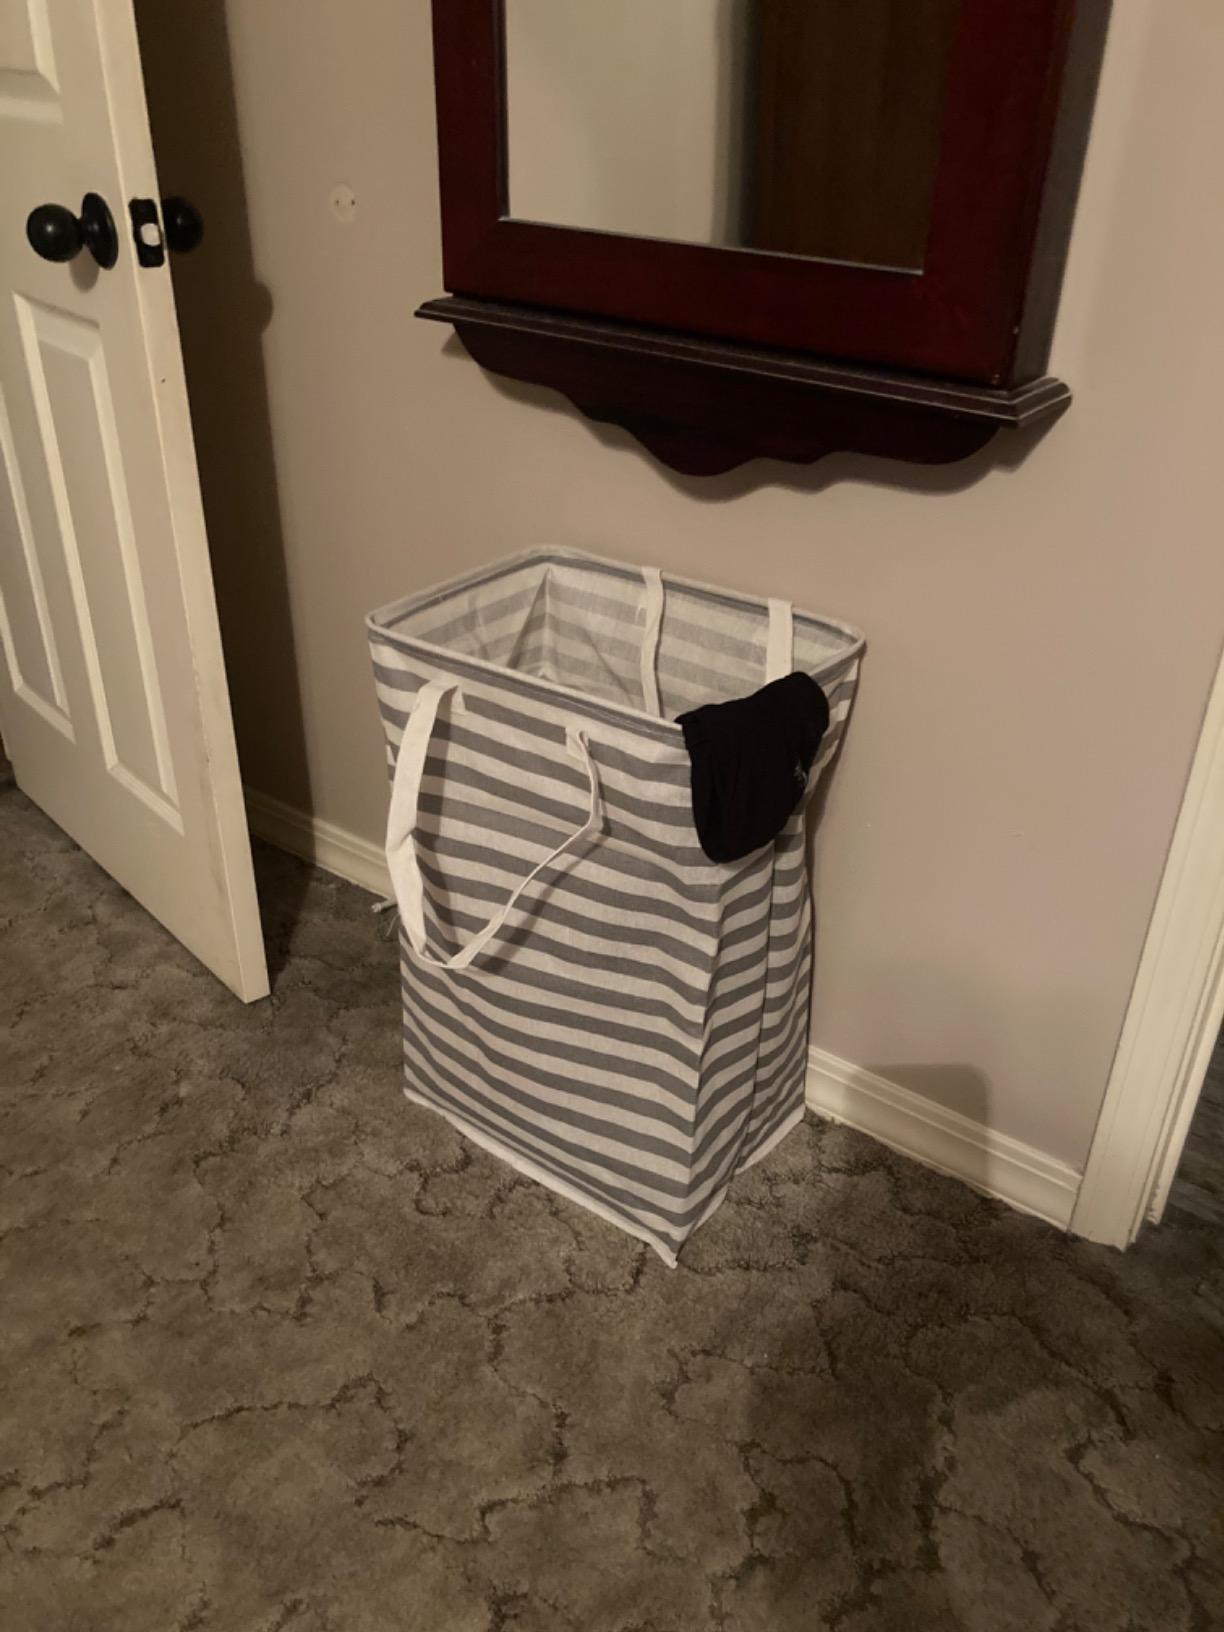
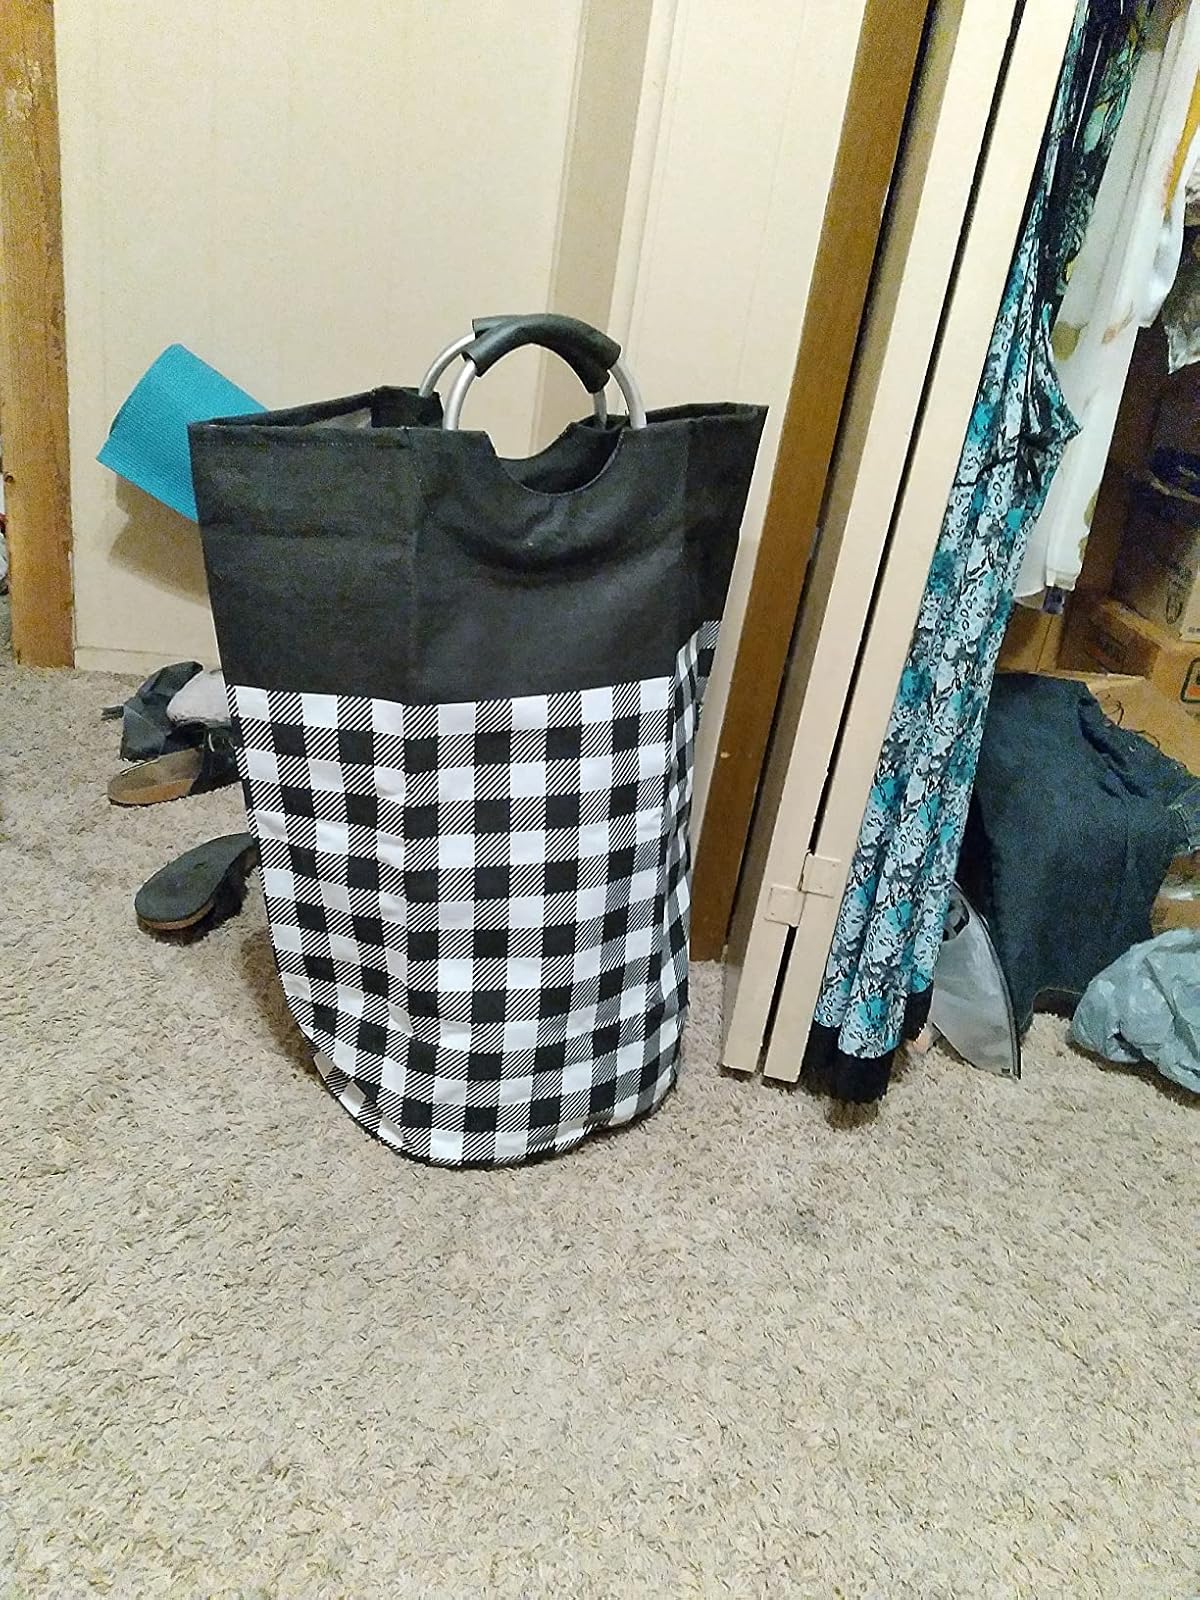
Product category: items_hamper
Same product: no